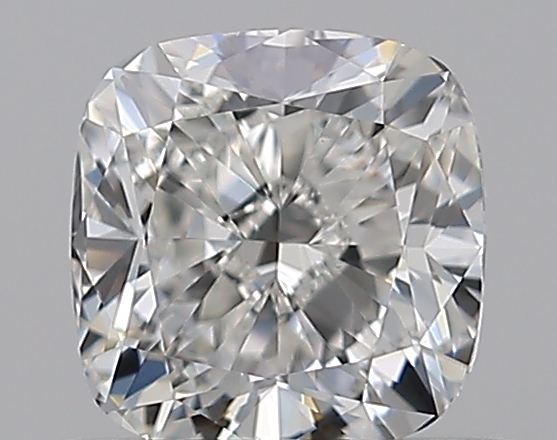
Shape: cushion
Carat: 0.7
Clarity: VS1
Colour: G
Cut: EX
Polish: EX
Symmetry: VG
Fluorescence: M
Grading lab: GIA
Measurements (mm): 5.02 x 4.87 x 3.38